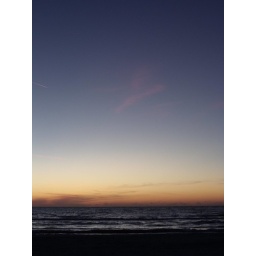
subtle pink cloud in the dark sky